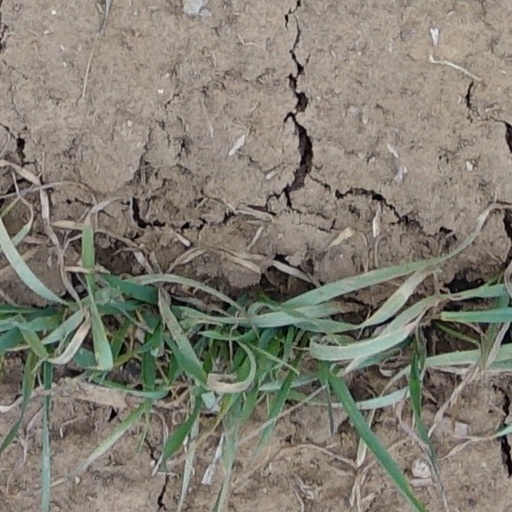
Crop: wheat